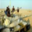
Label: tank